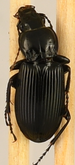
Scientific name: Pterostichus melanarius melanarius
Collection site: Steigerwaldt-Chequamegon NEON (STEI), plot STEI_004